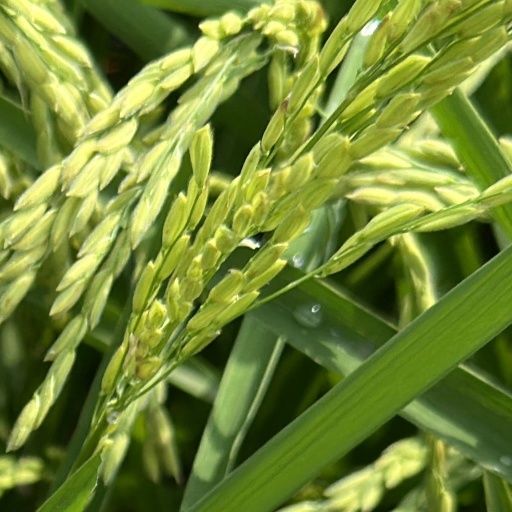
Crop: rice